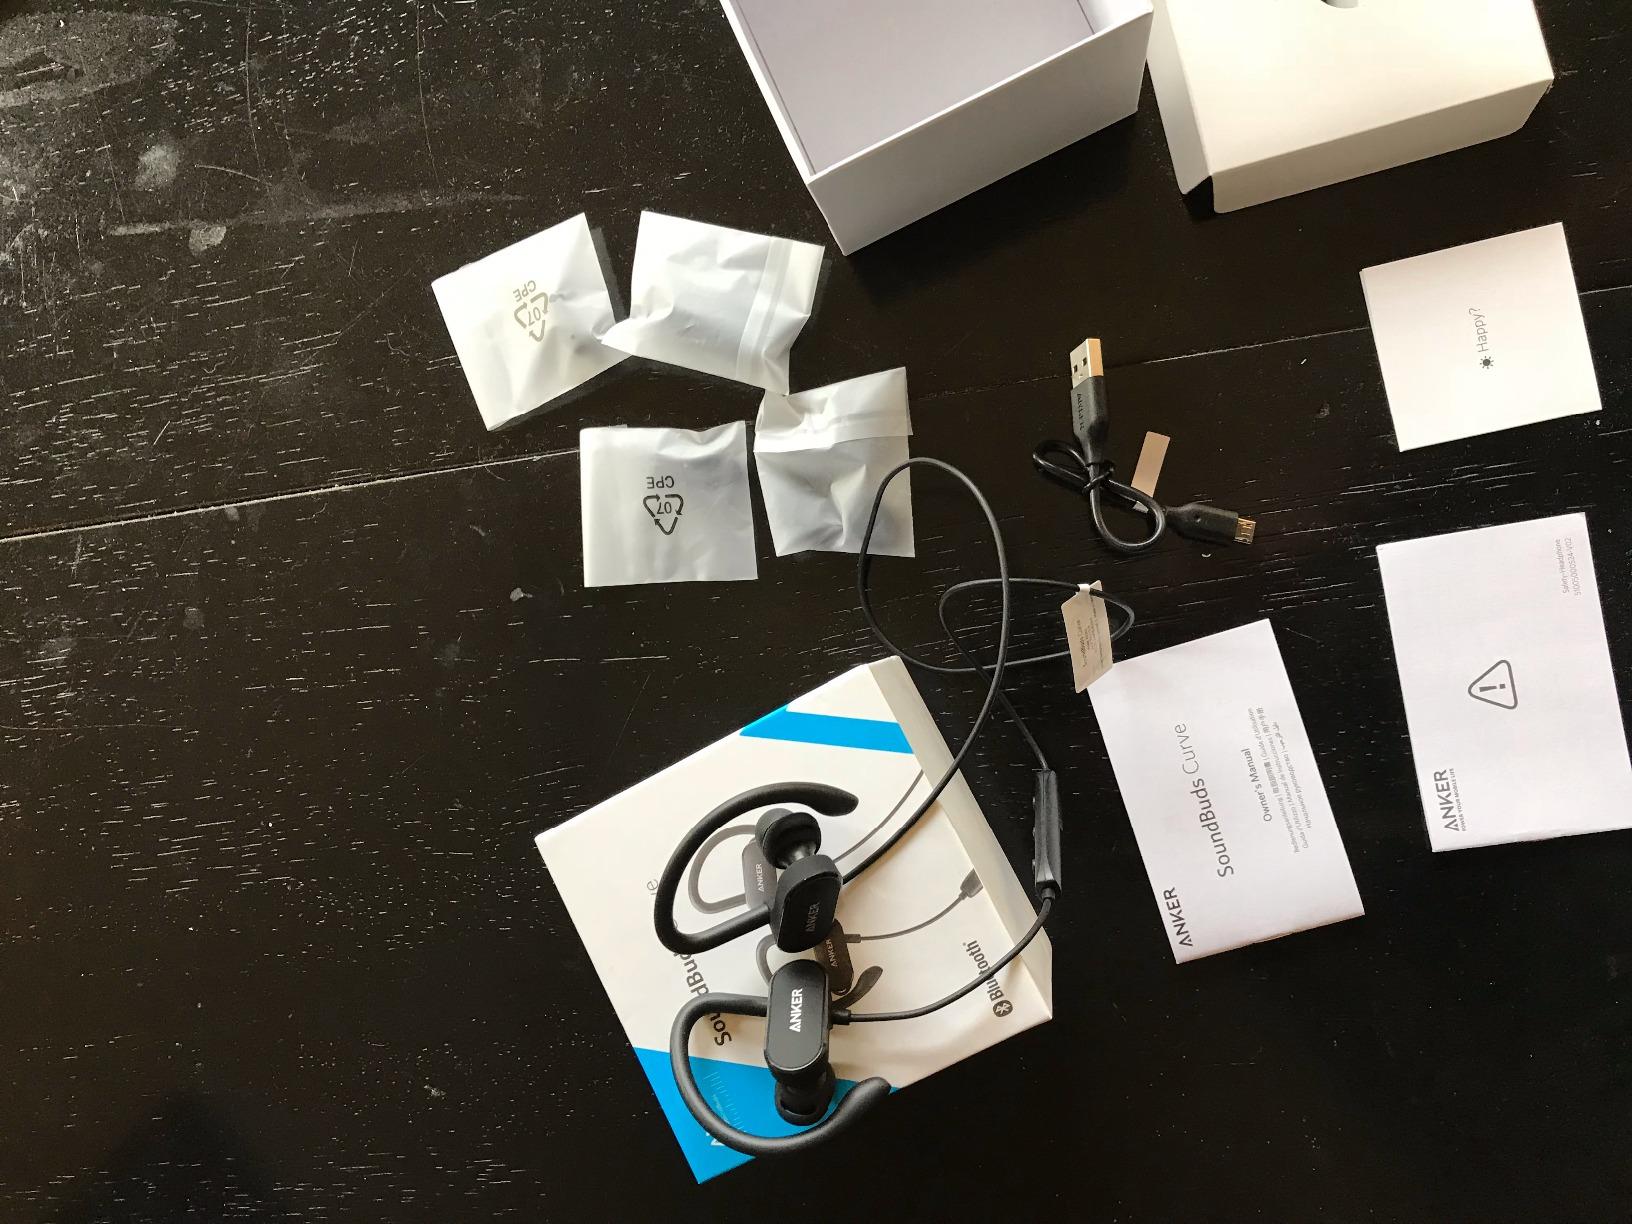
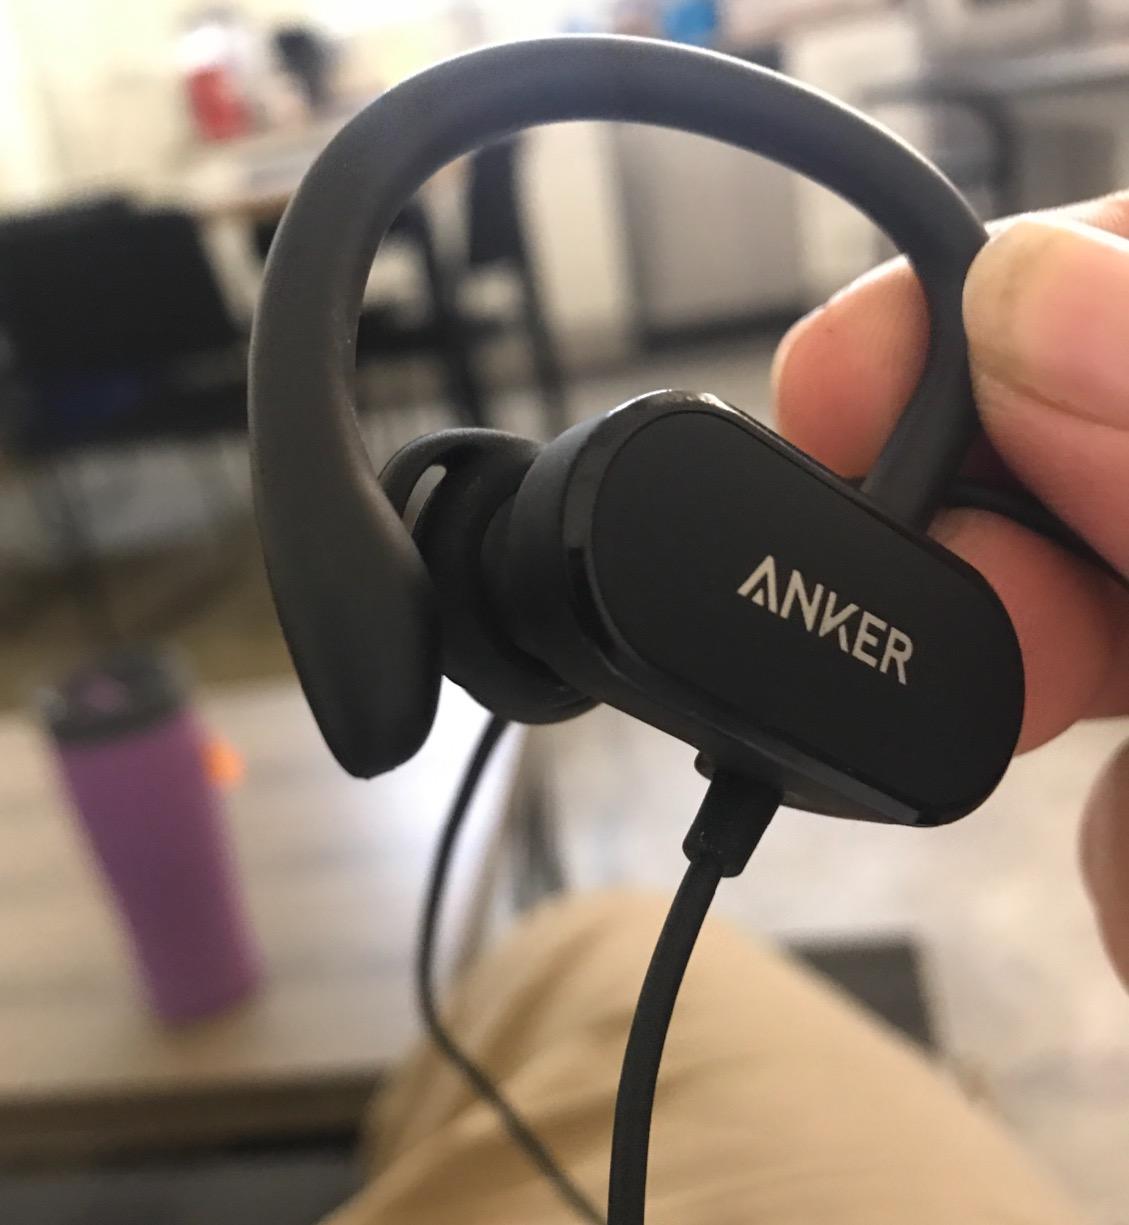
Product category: headphones
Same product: yes